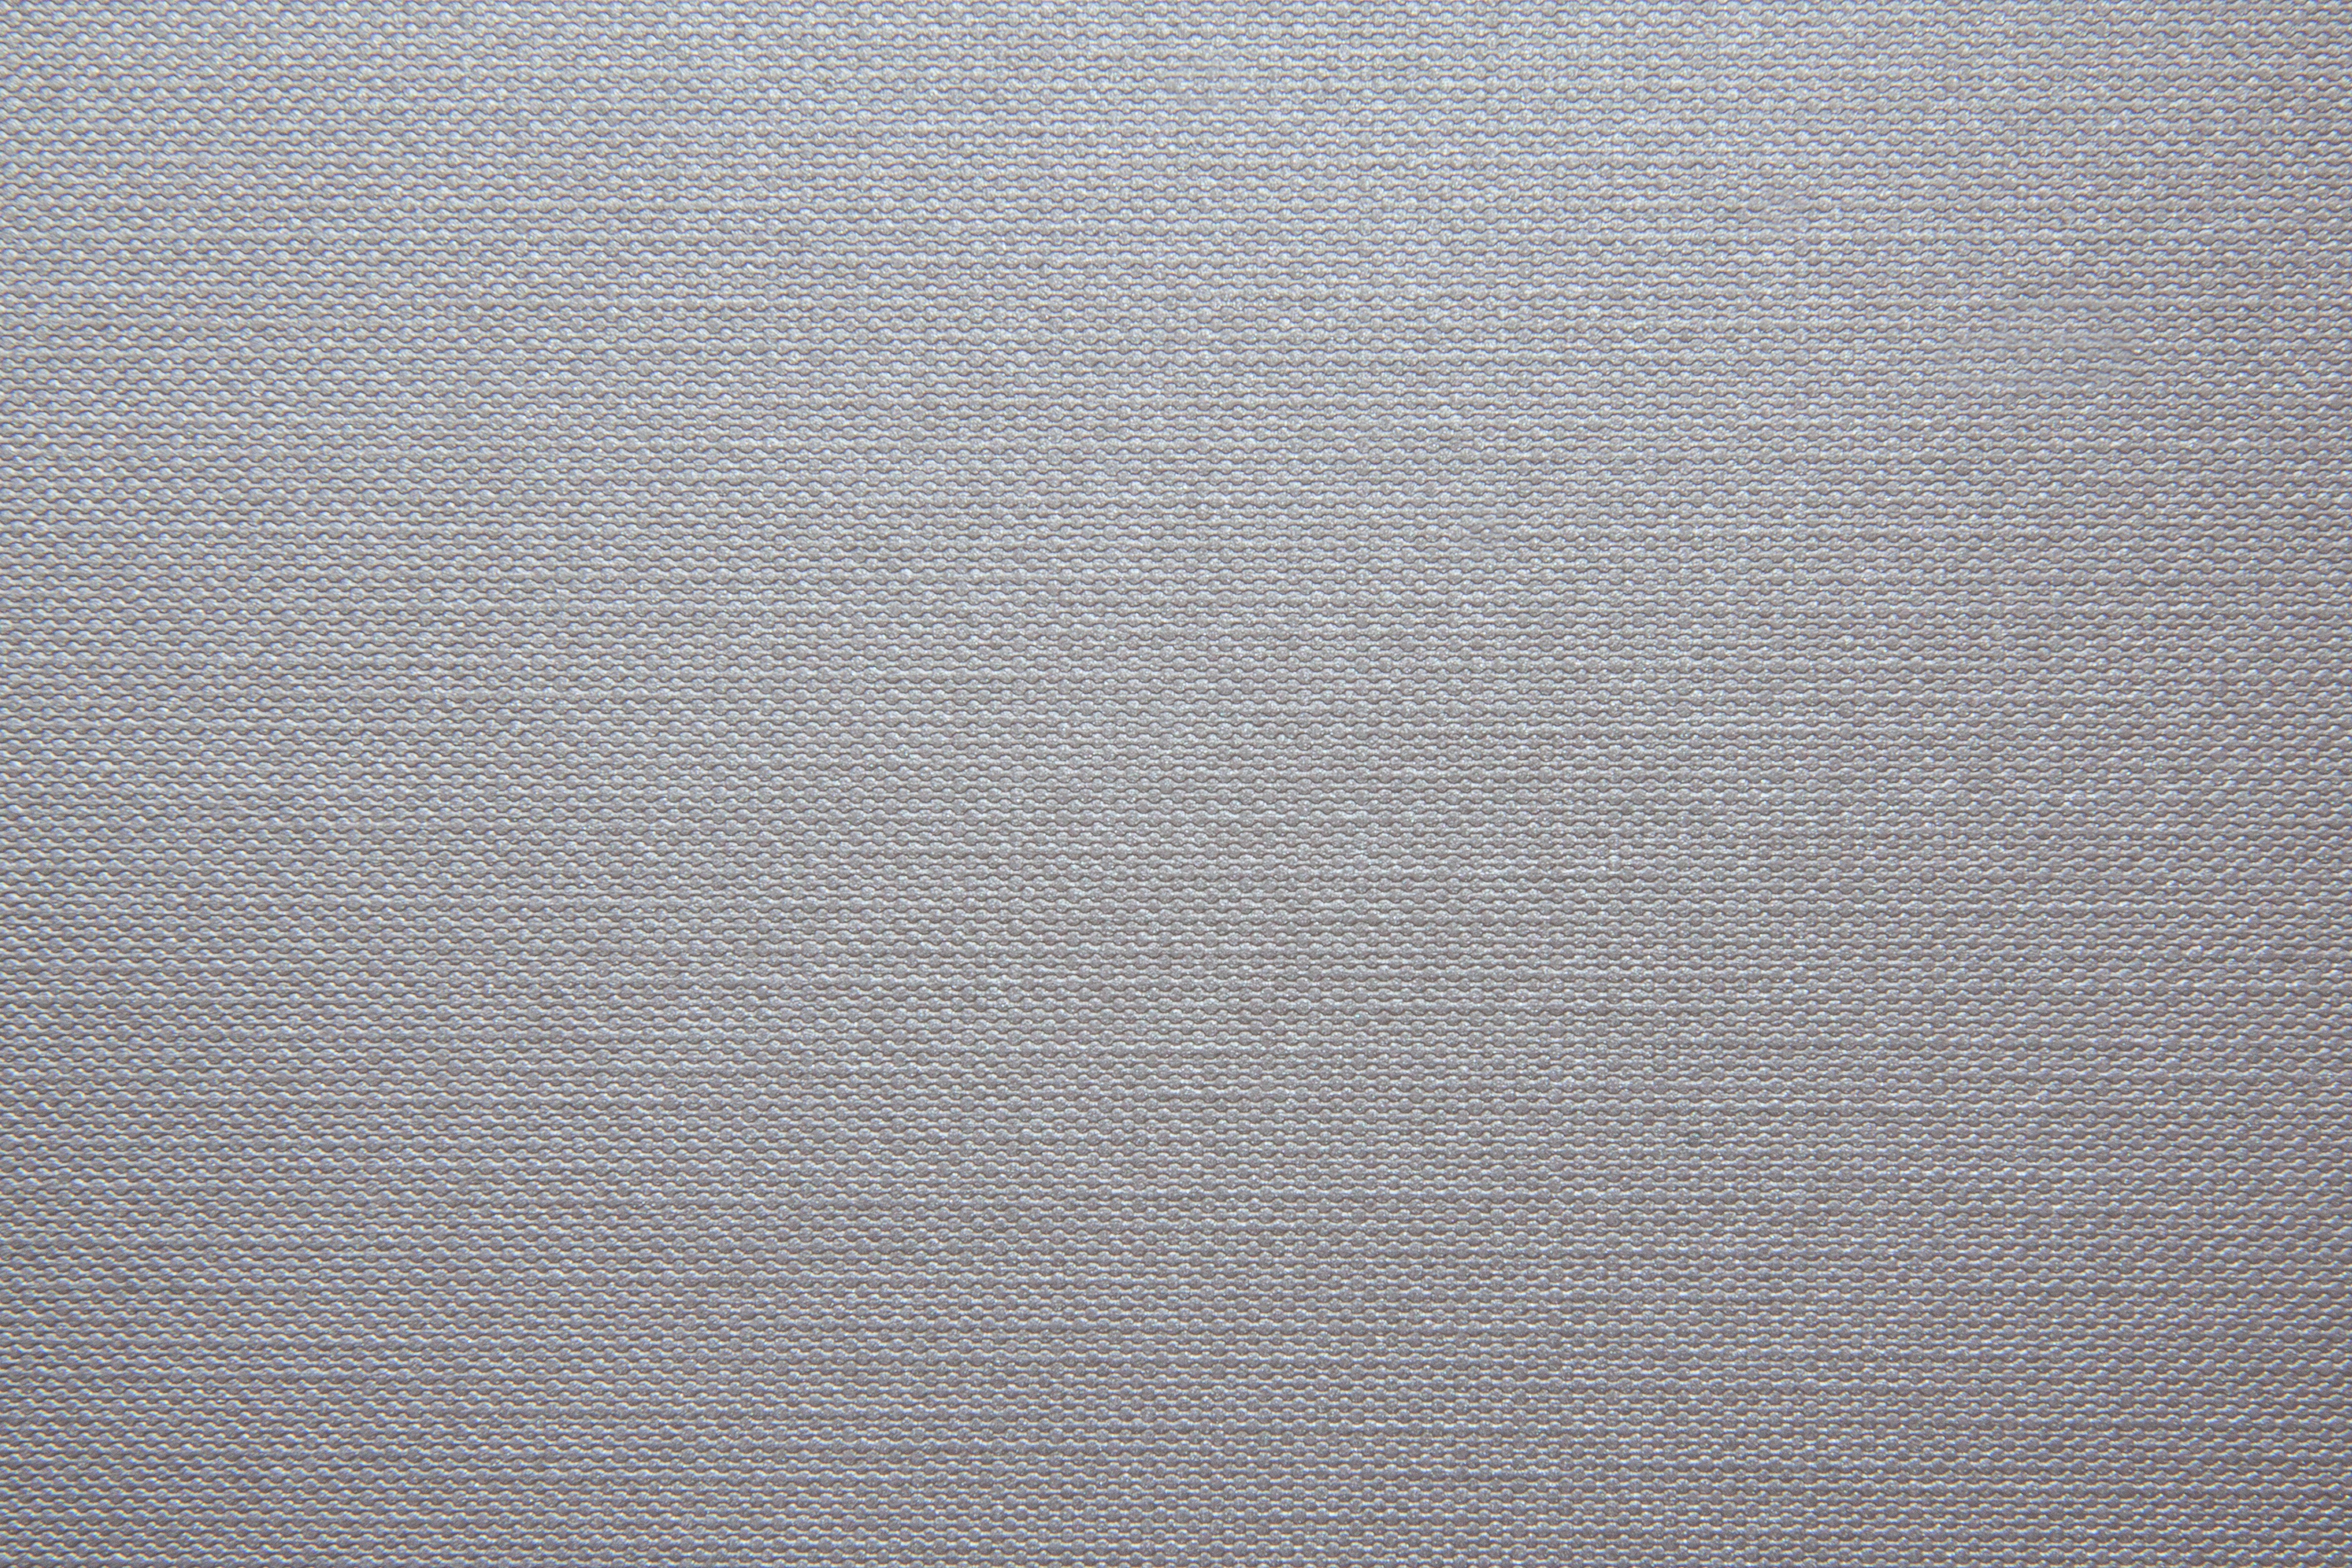
structure, floor, pattern, craft, paper, material, tablecloth, textile, background, silver, net, mesh, fine, tradition, creation, fund, flooring, handmade paper, surface embossing, design paper, milling grain, creative paper